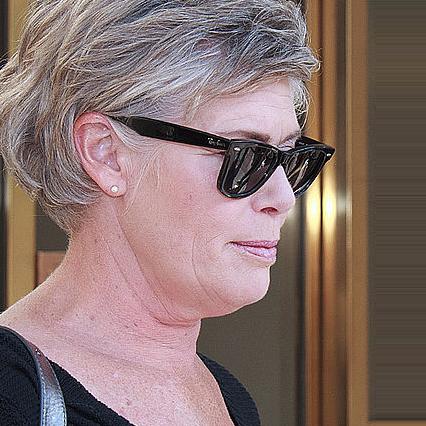
Age: 52